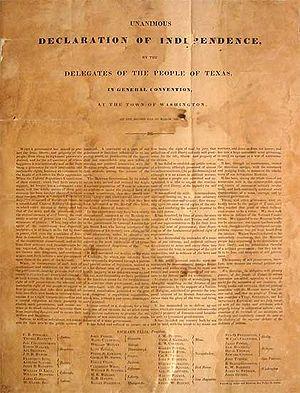
La déclaration d'Indépendance du Texas est la déclaration officielle de l'indépendance de la République du Texas contre le Mexique pendant la révolution texane. Elle est adoptée le 2 mars 1836 par la Convention de 1836 qui siège à Washington-on-the-Brazos, et signée le lendemain après correction de quelques erreurs dans le texte.